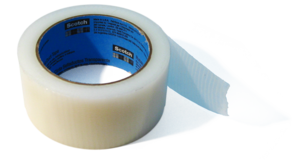
Le duct tape, ou duck tape, est un type de ruban adhésif toilé. Il est imperméable, souple, inextensible et possède un fort pouvoir adhésif. Il résiste à l'humidité et est déchirable à la main. Généralement, on le trouve en argent et en noir mais d'autres couleurs sont disponibles. Son caractère multifonction lui permet d'être utilisé aussi bien pour le bricolage, la rénovation ou la construction que pour l'art.